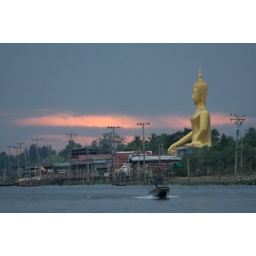
The sky starts to turn pink behind Wat Ban Jak, near KokkredLocation: Pak Kret, Nonthaburi, Thailand&amp;copy; Gordon Anderson